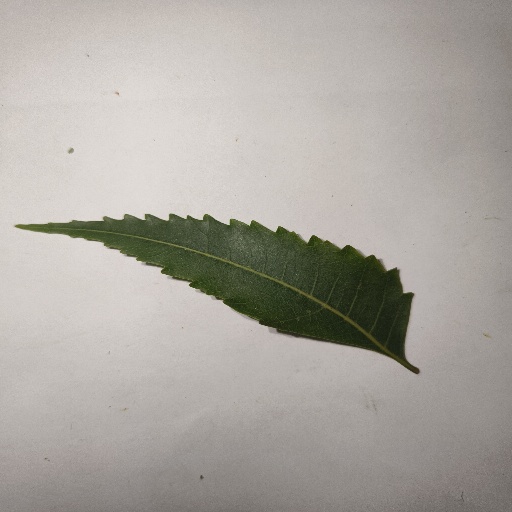
Species: Neem
Leaf condition: Healthy Leaf